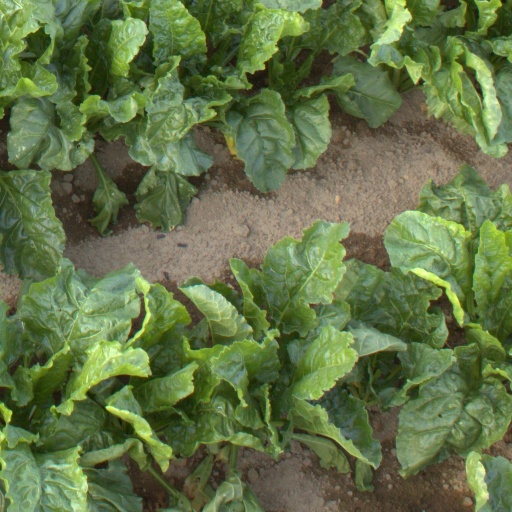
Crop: sugar beet